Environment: real
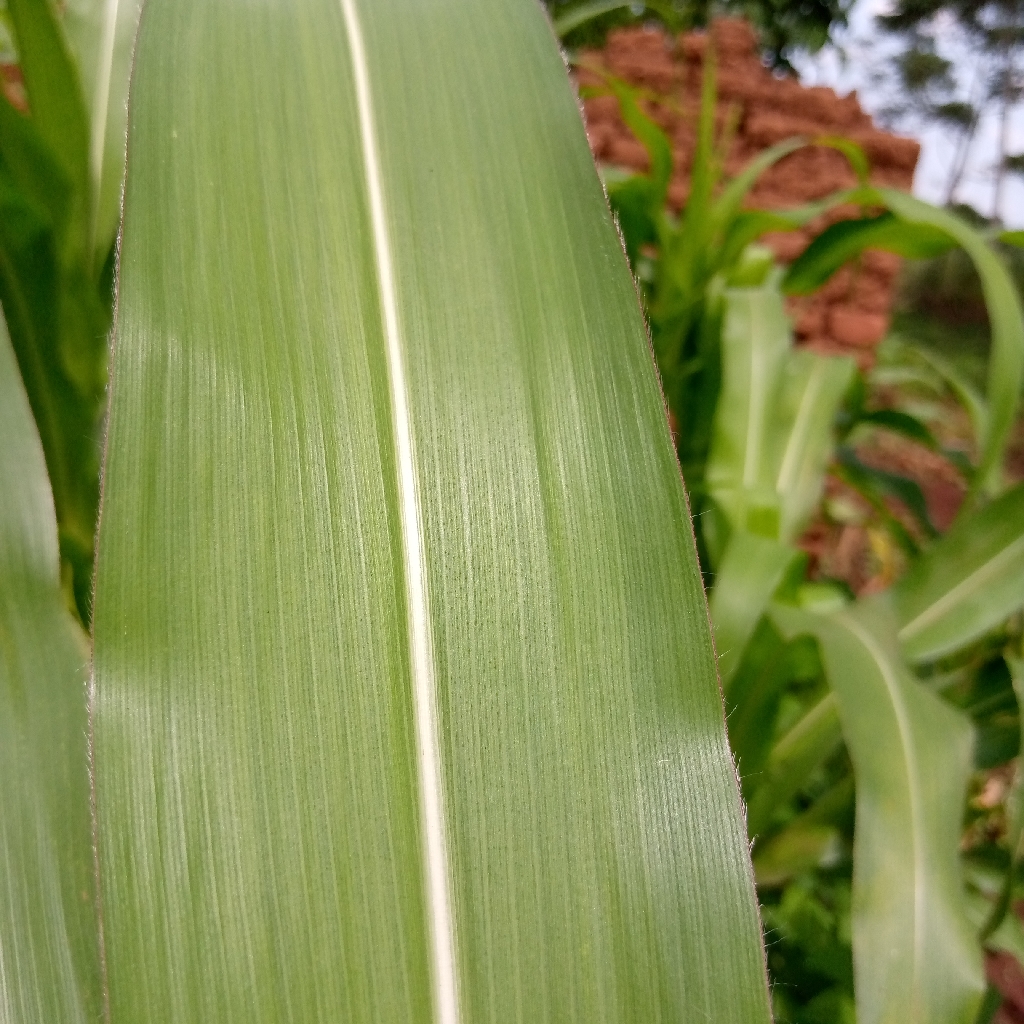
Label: healthy